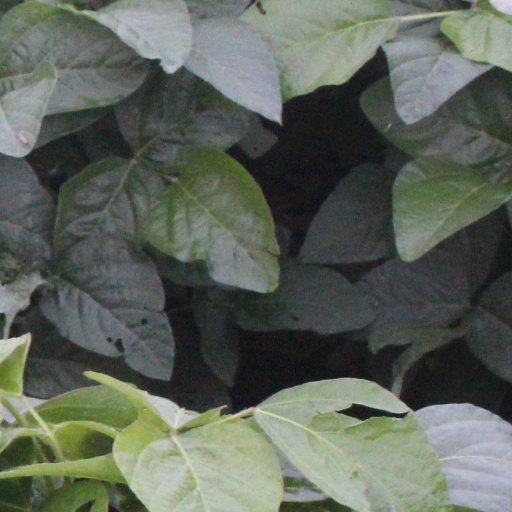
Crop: soybean